The Broadway Gallant

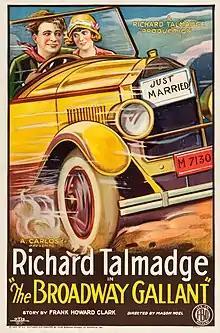
Theatrical release poster

The Broadway Gallant is a 1926 American action film directed by Noel M. Smith and written by Frank Howard Clark. The film stars Richard Talmadge, Clara Horton, Joseph Harrington Jack Richardson, Cecile Cameron and Ford West. The film was released on April 25, 1926, by Film Booking Offices of America.